Mike and Ike

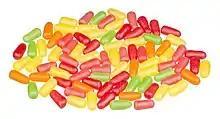
Mike and Ike candies

There are also seasonal packages for Easter in which the Mike and Ike flavors are formed as jelly beans.